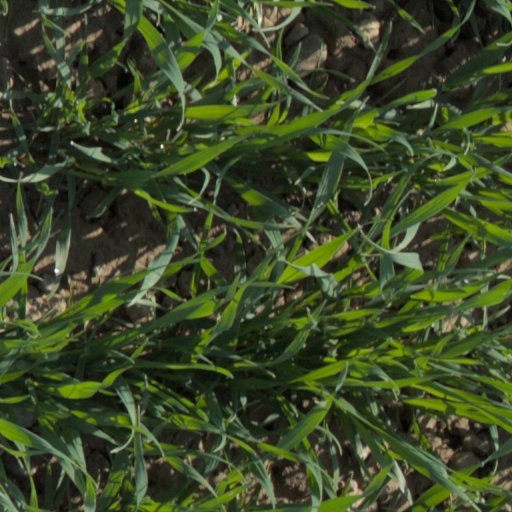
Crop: wheat